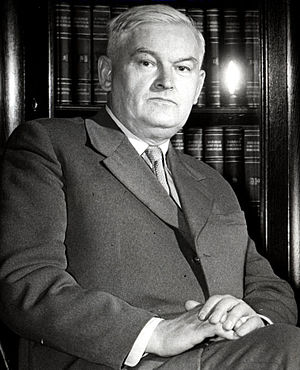
Boleslaw Szabelski
Boleslaw Szabelski
Boleslaw Szabelski var en polsk komponist, organist og lærer.